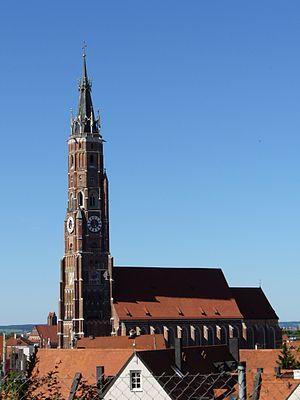
église St.Martin à Landshut en Allemagne